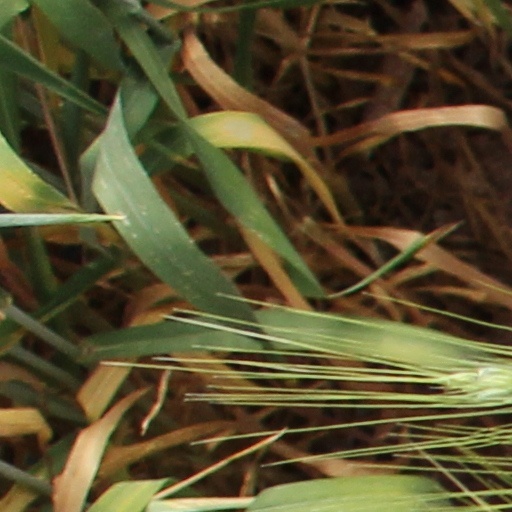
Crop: wheat